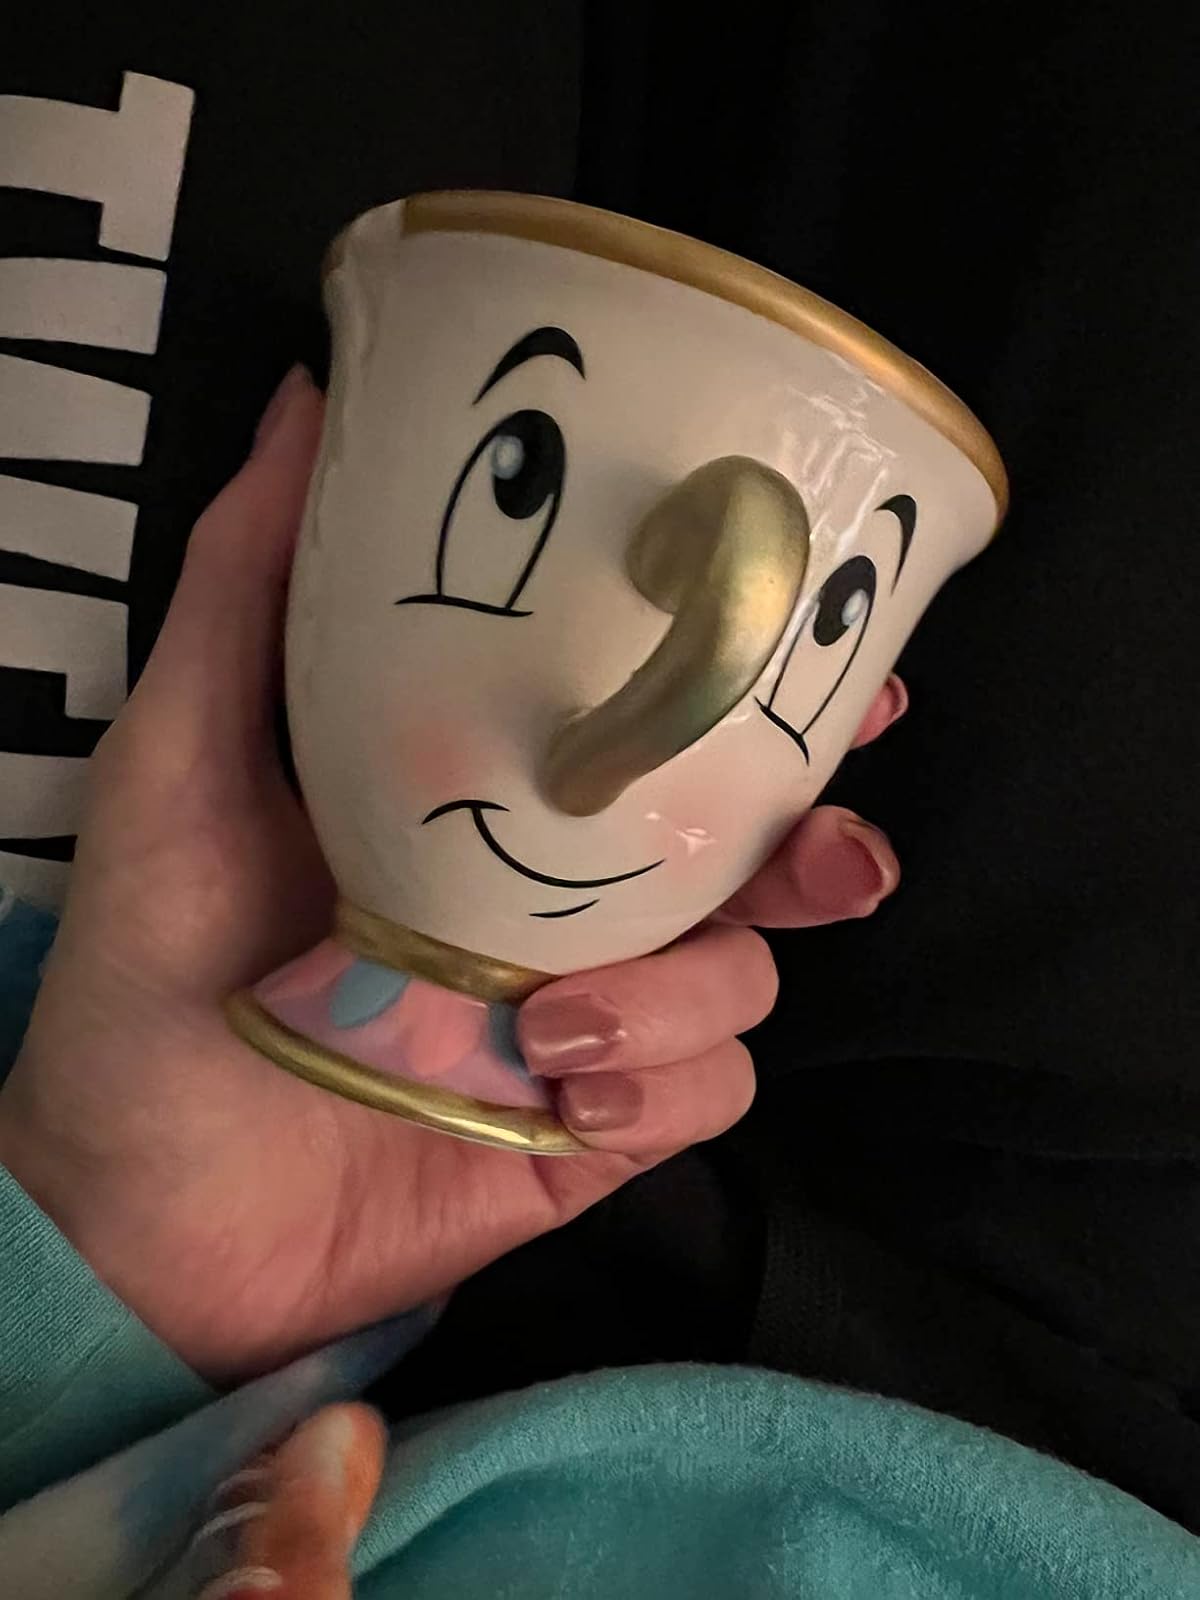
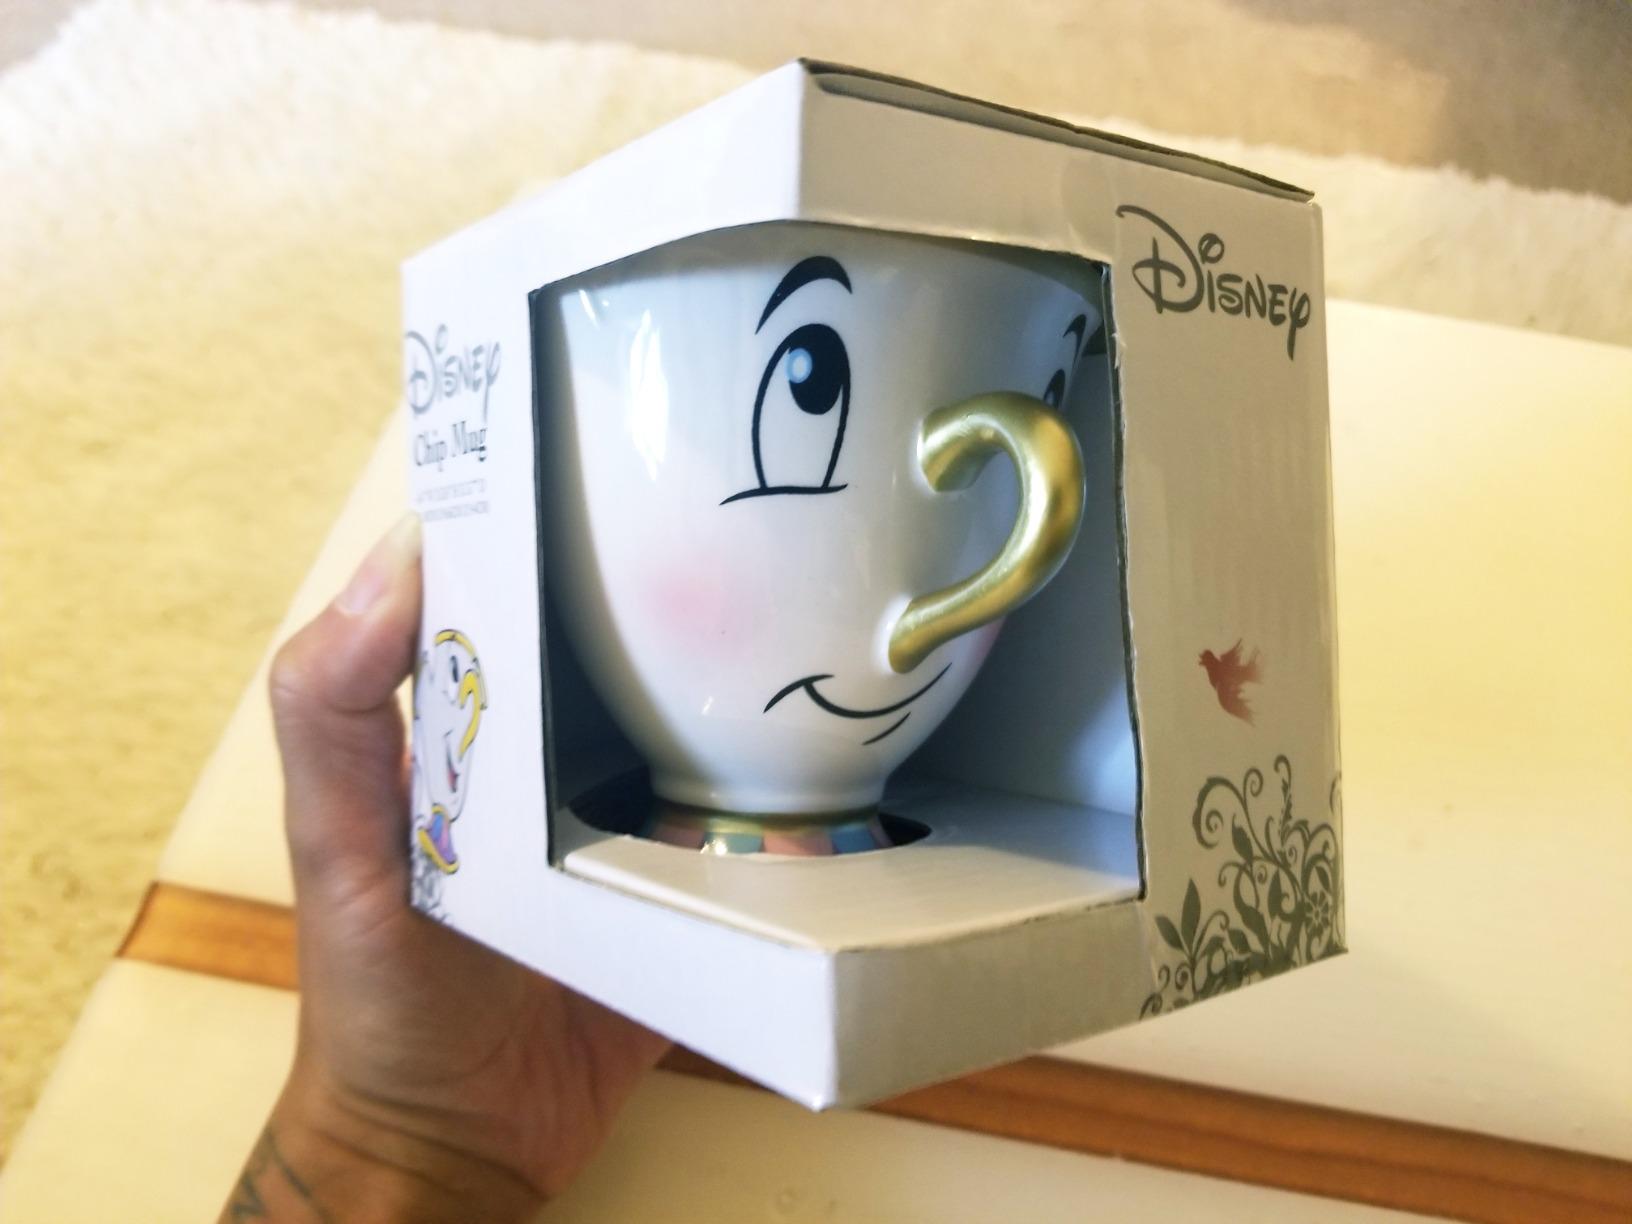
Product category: items_mug
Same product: yes